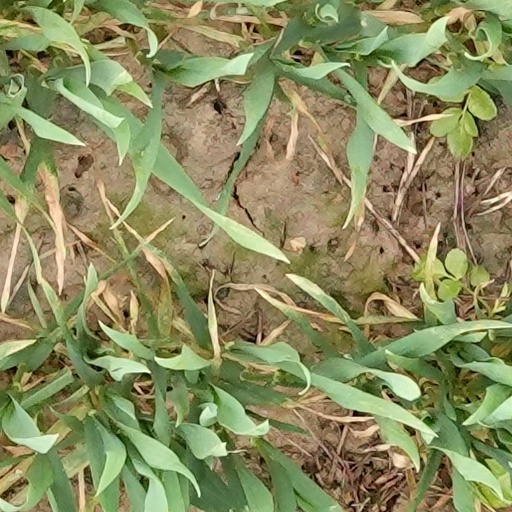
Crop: wheat